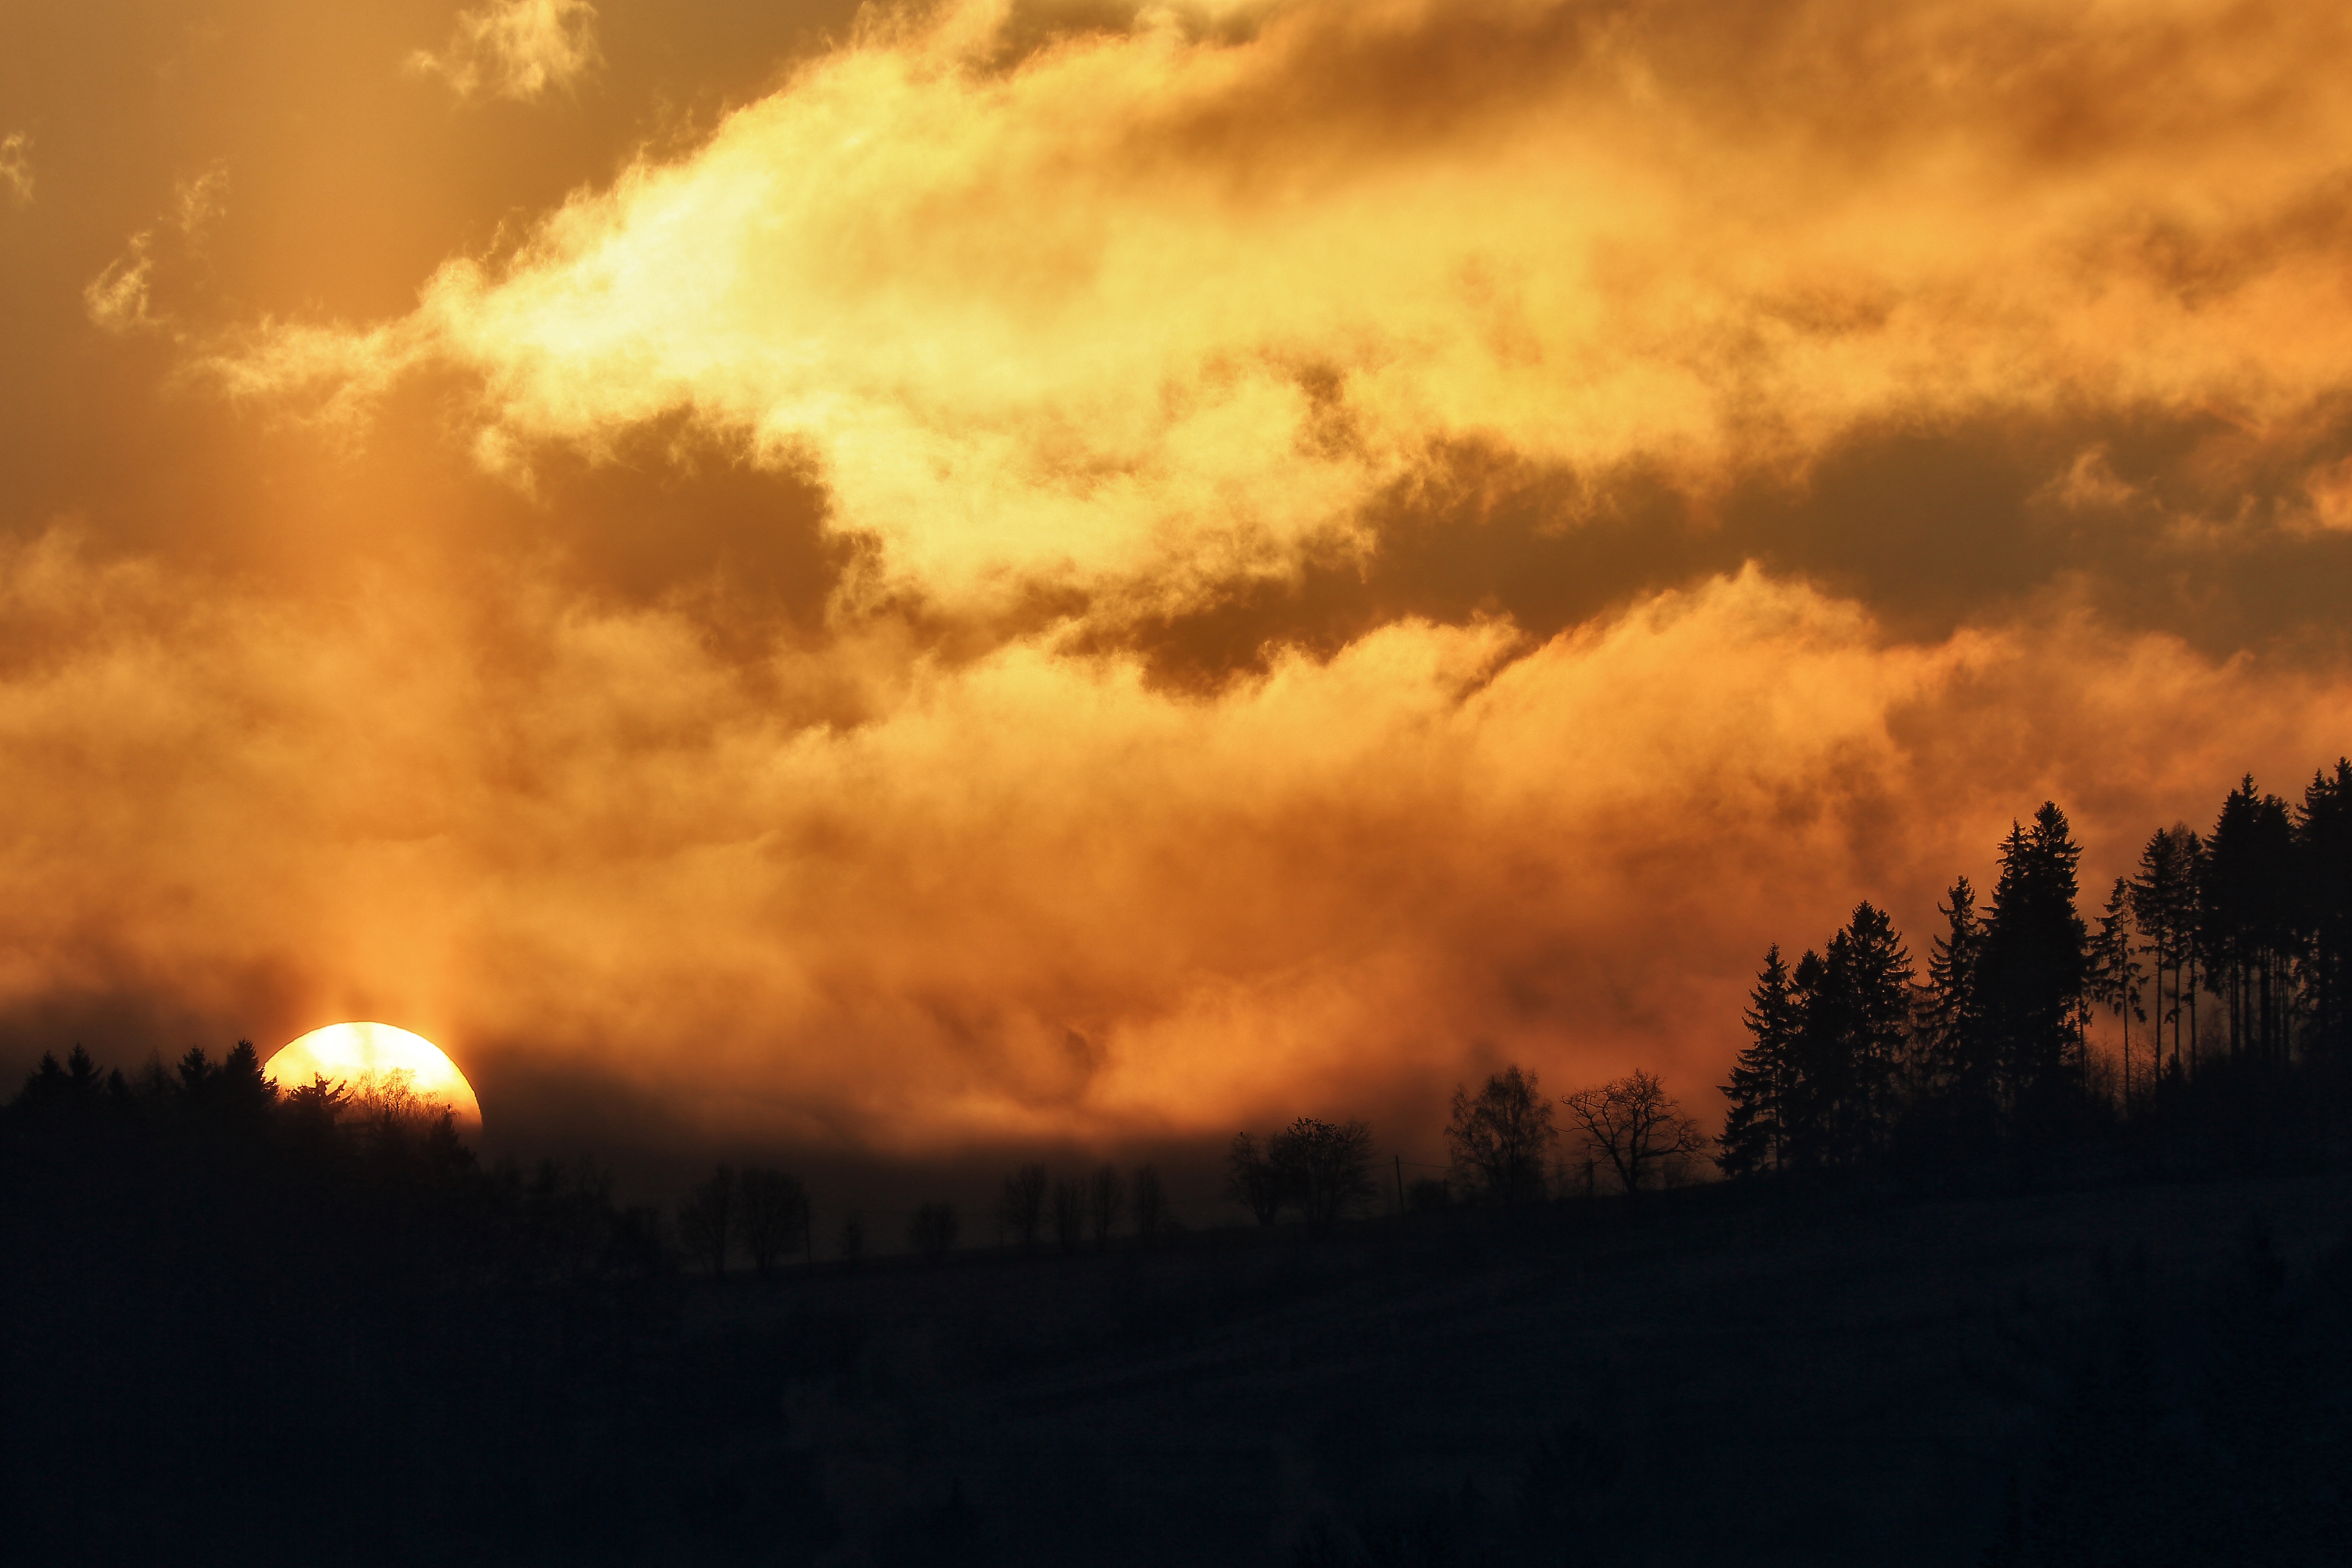
landscape, nature, silhouette, cloud, sky, sun, sunrise, sunset, sunlight, morning, dawn, atmosphere, dusk, evening, trees, clouds, afterglow, meteorological phenomenon, atmospheric phenomenon, red sky at morning